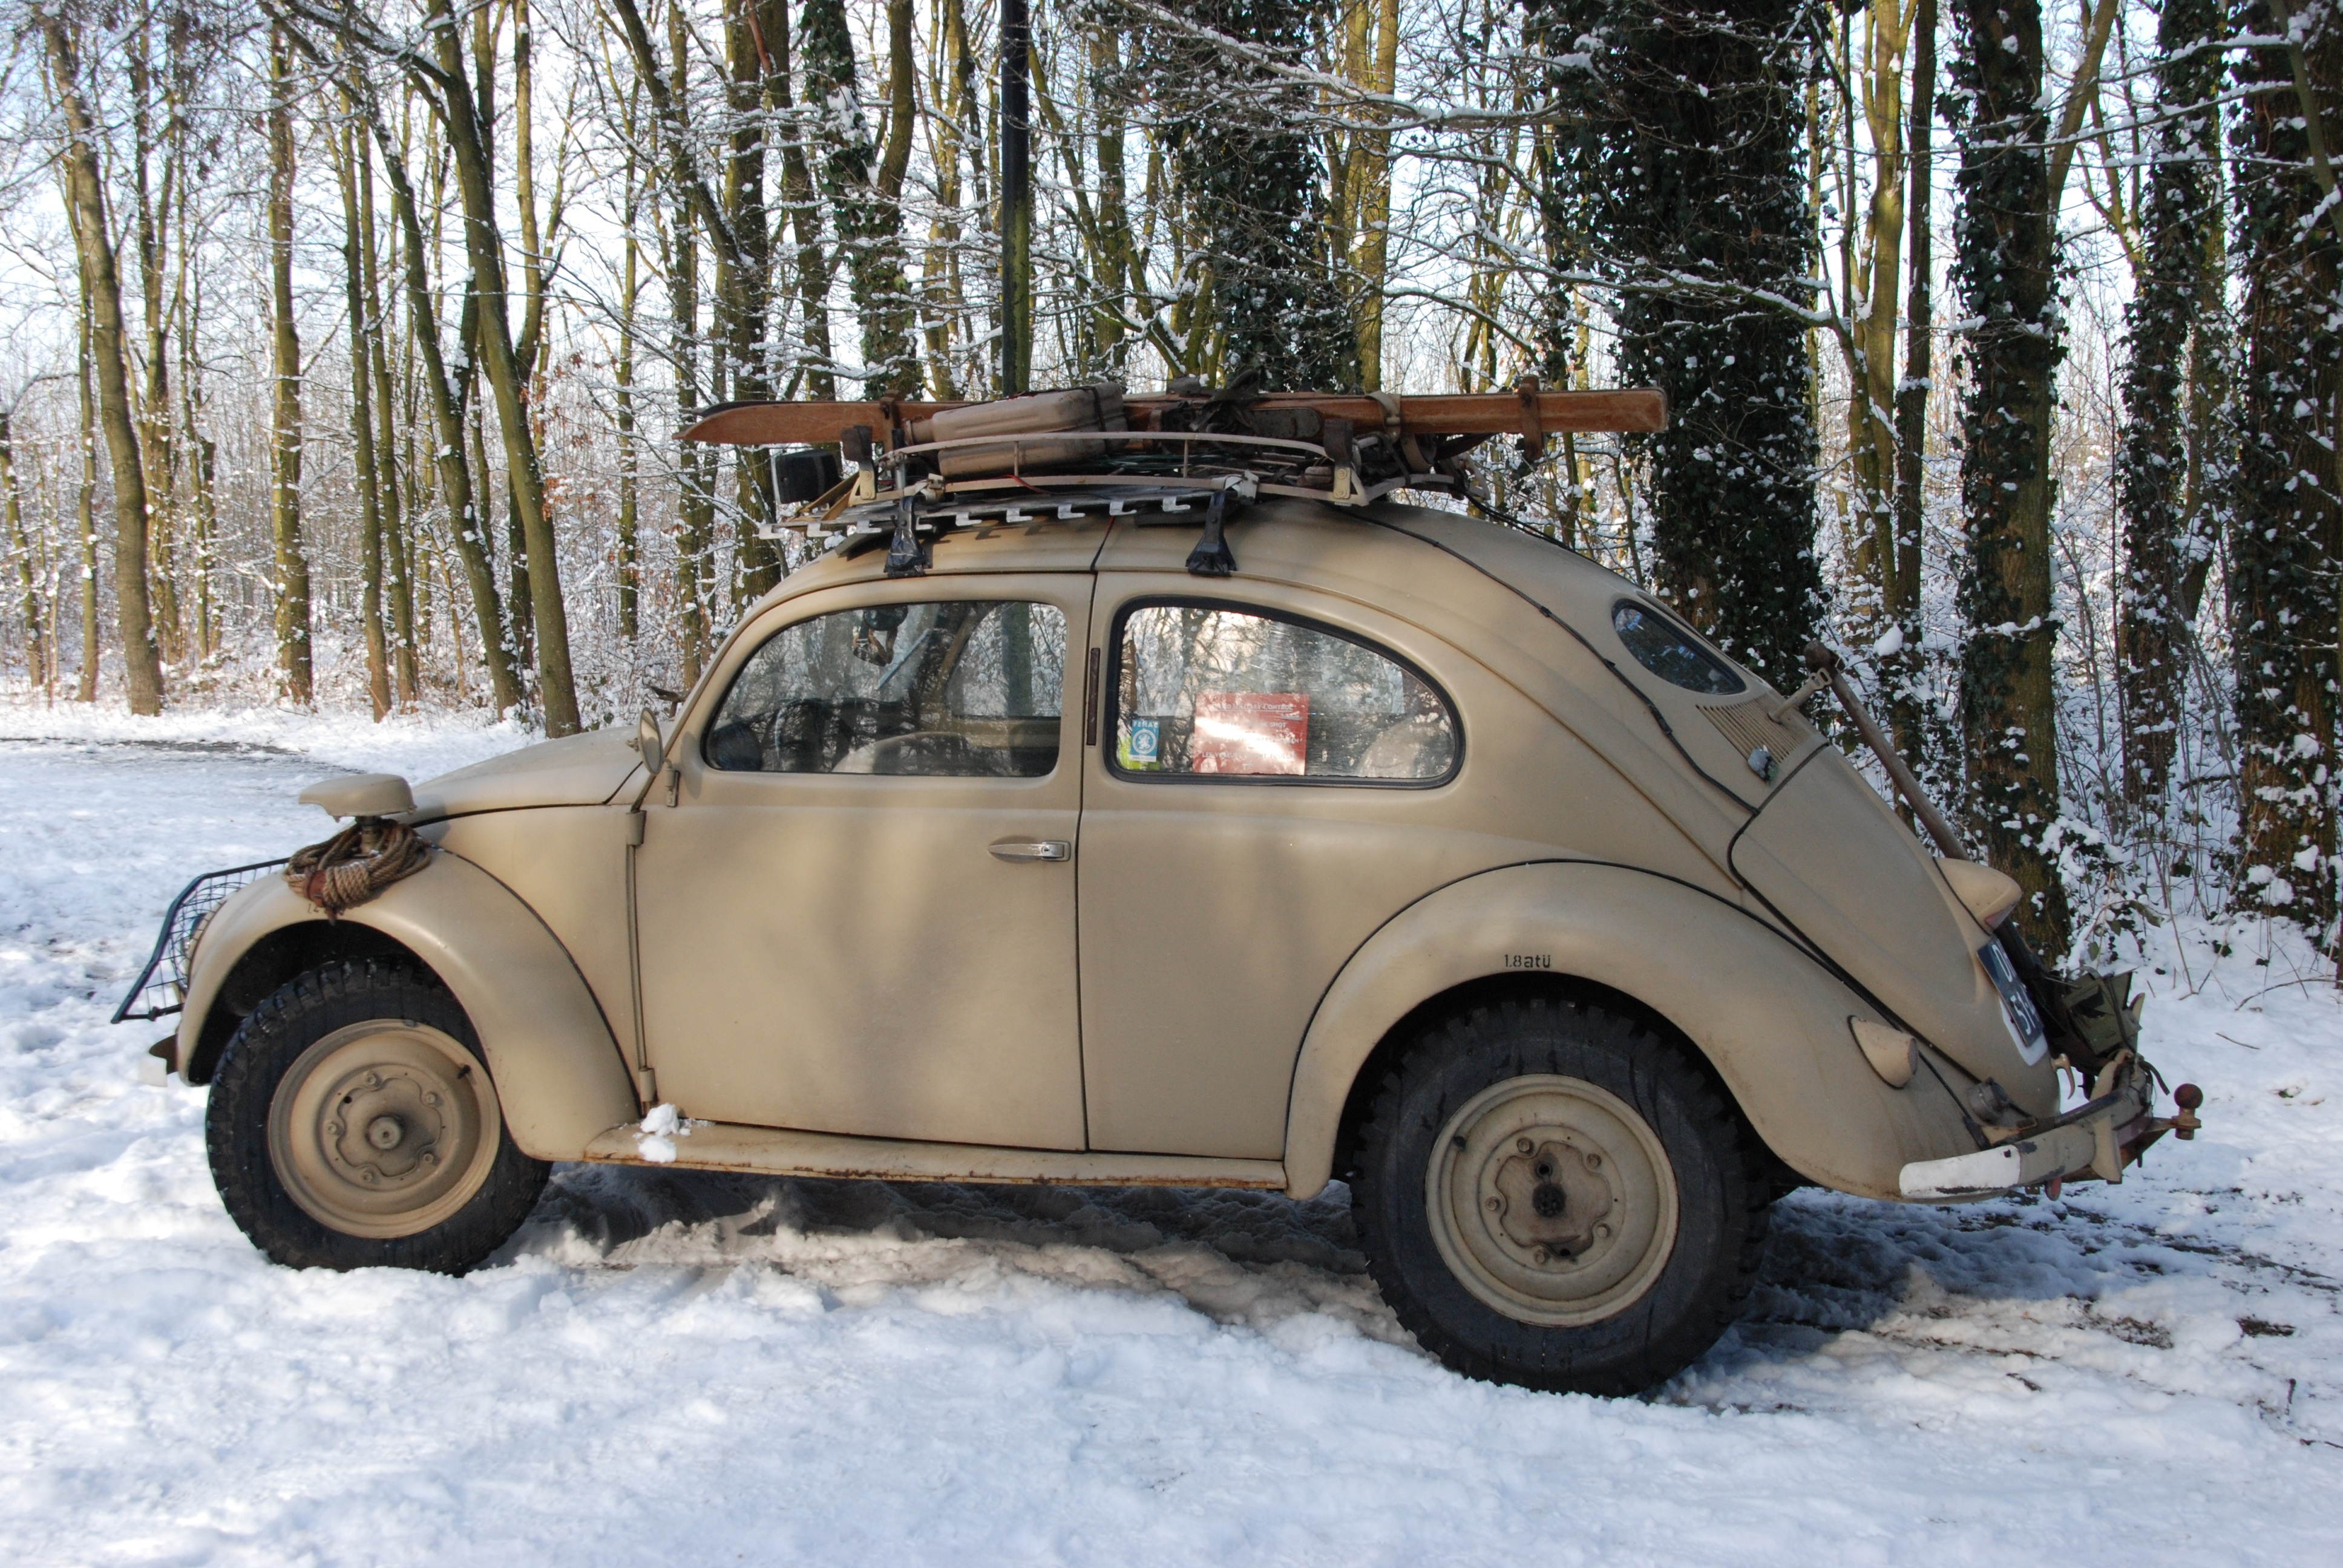
snow, winter, car, vintage, antique, volkswagen, old, vehicle, vintage car, ski, sedan, antique car, city car, off road vehicle, land vehicle, volkswagen beetle, automobile make, subcompact car, volkswagen type 14a